Formula One Air Racing

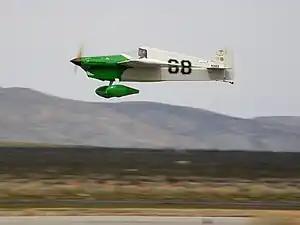
Cassutt formula one race plane Wasabi

Formula One Air Racing is an American motorsport that involves small aircraft using engines up to in displacement. Racers can reach speeds over 200 mph.